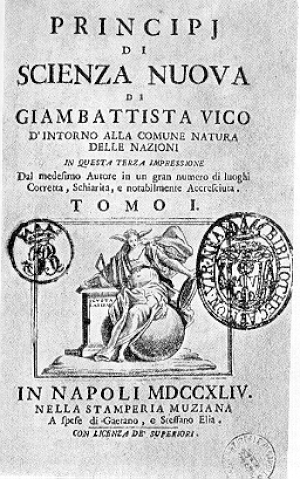
Le déterminisme historique est un concept de la philosophie de l'histoire reposant sur le déterminisme qui place le principe de causalité d'un évènement avant celui-ci, contrairement au finalisme qui le place après, ou au volontarisme qui le place dans l'action volontaire consciente.
La philosophie de l'histoire est la branche de la philosophie traitant du sens et des finalités du devenir historique. Elle regroupe l'ensemble des approches, se succédant de l'Antiquité à l'époque contemporaine, tendant à affirmer que l'histoire n'est pas le fruit du hasard, de l'imprévu, voire du chaos, mais qu'elle obéit à un dessein en suivant un parcours. Dans une perspective chronologique, on peut globalement distinguer cinq étapes.